Atanasije Stojković

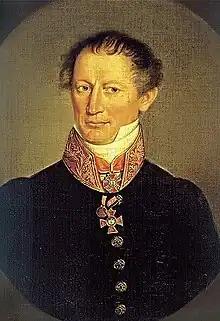
Painting of Anastasije Stojković, work of Pavel Đurković

Atanasije Stojković (20 September 1773 – 25 September 1832) was a Serbian, Austrian and Russian writer, pedagogue, scholar, physicist, mathematician and astronomer. He is considered the founder of Russian meteoritics. Stojković was the Rector of the Imperial University of Kharkov from 1807 to 1809 and from 1811 to 1813.